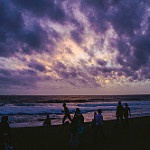
Label: sea